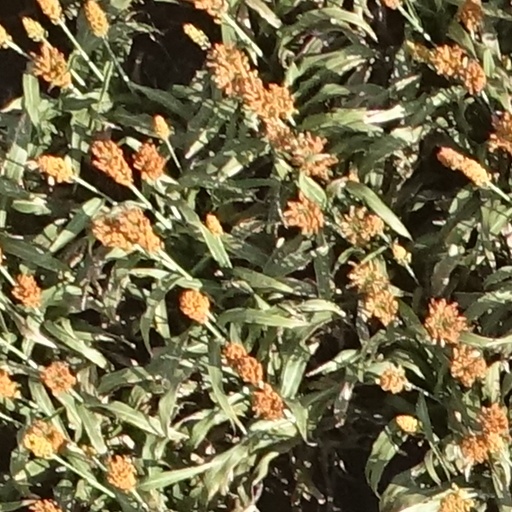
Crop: sorghum